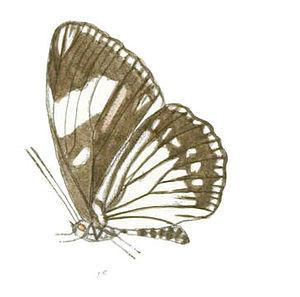
Euripus nyctelius est un lépidoptère appartenant à la famille des Nymphalidae, à la sous-famille des Apaturinae et au genre Euripus.